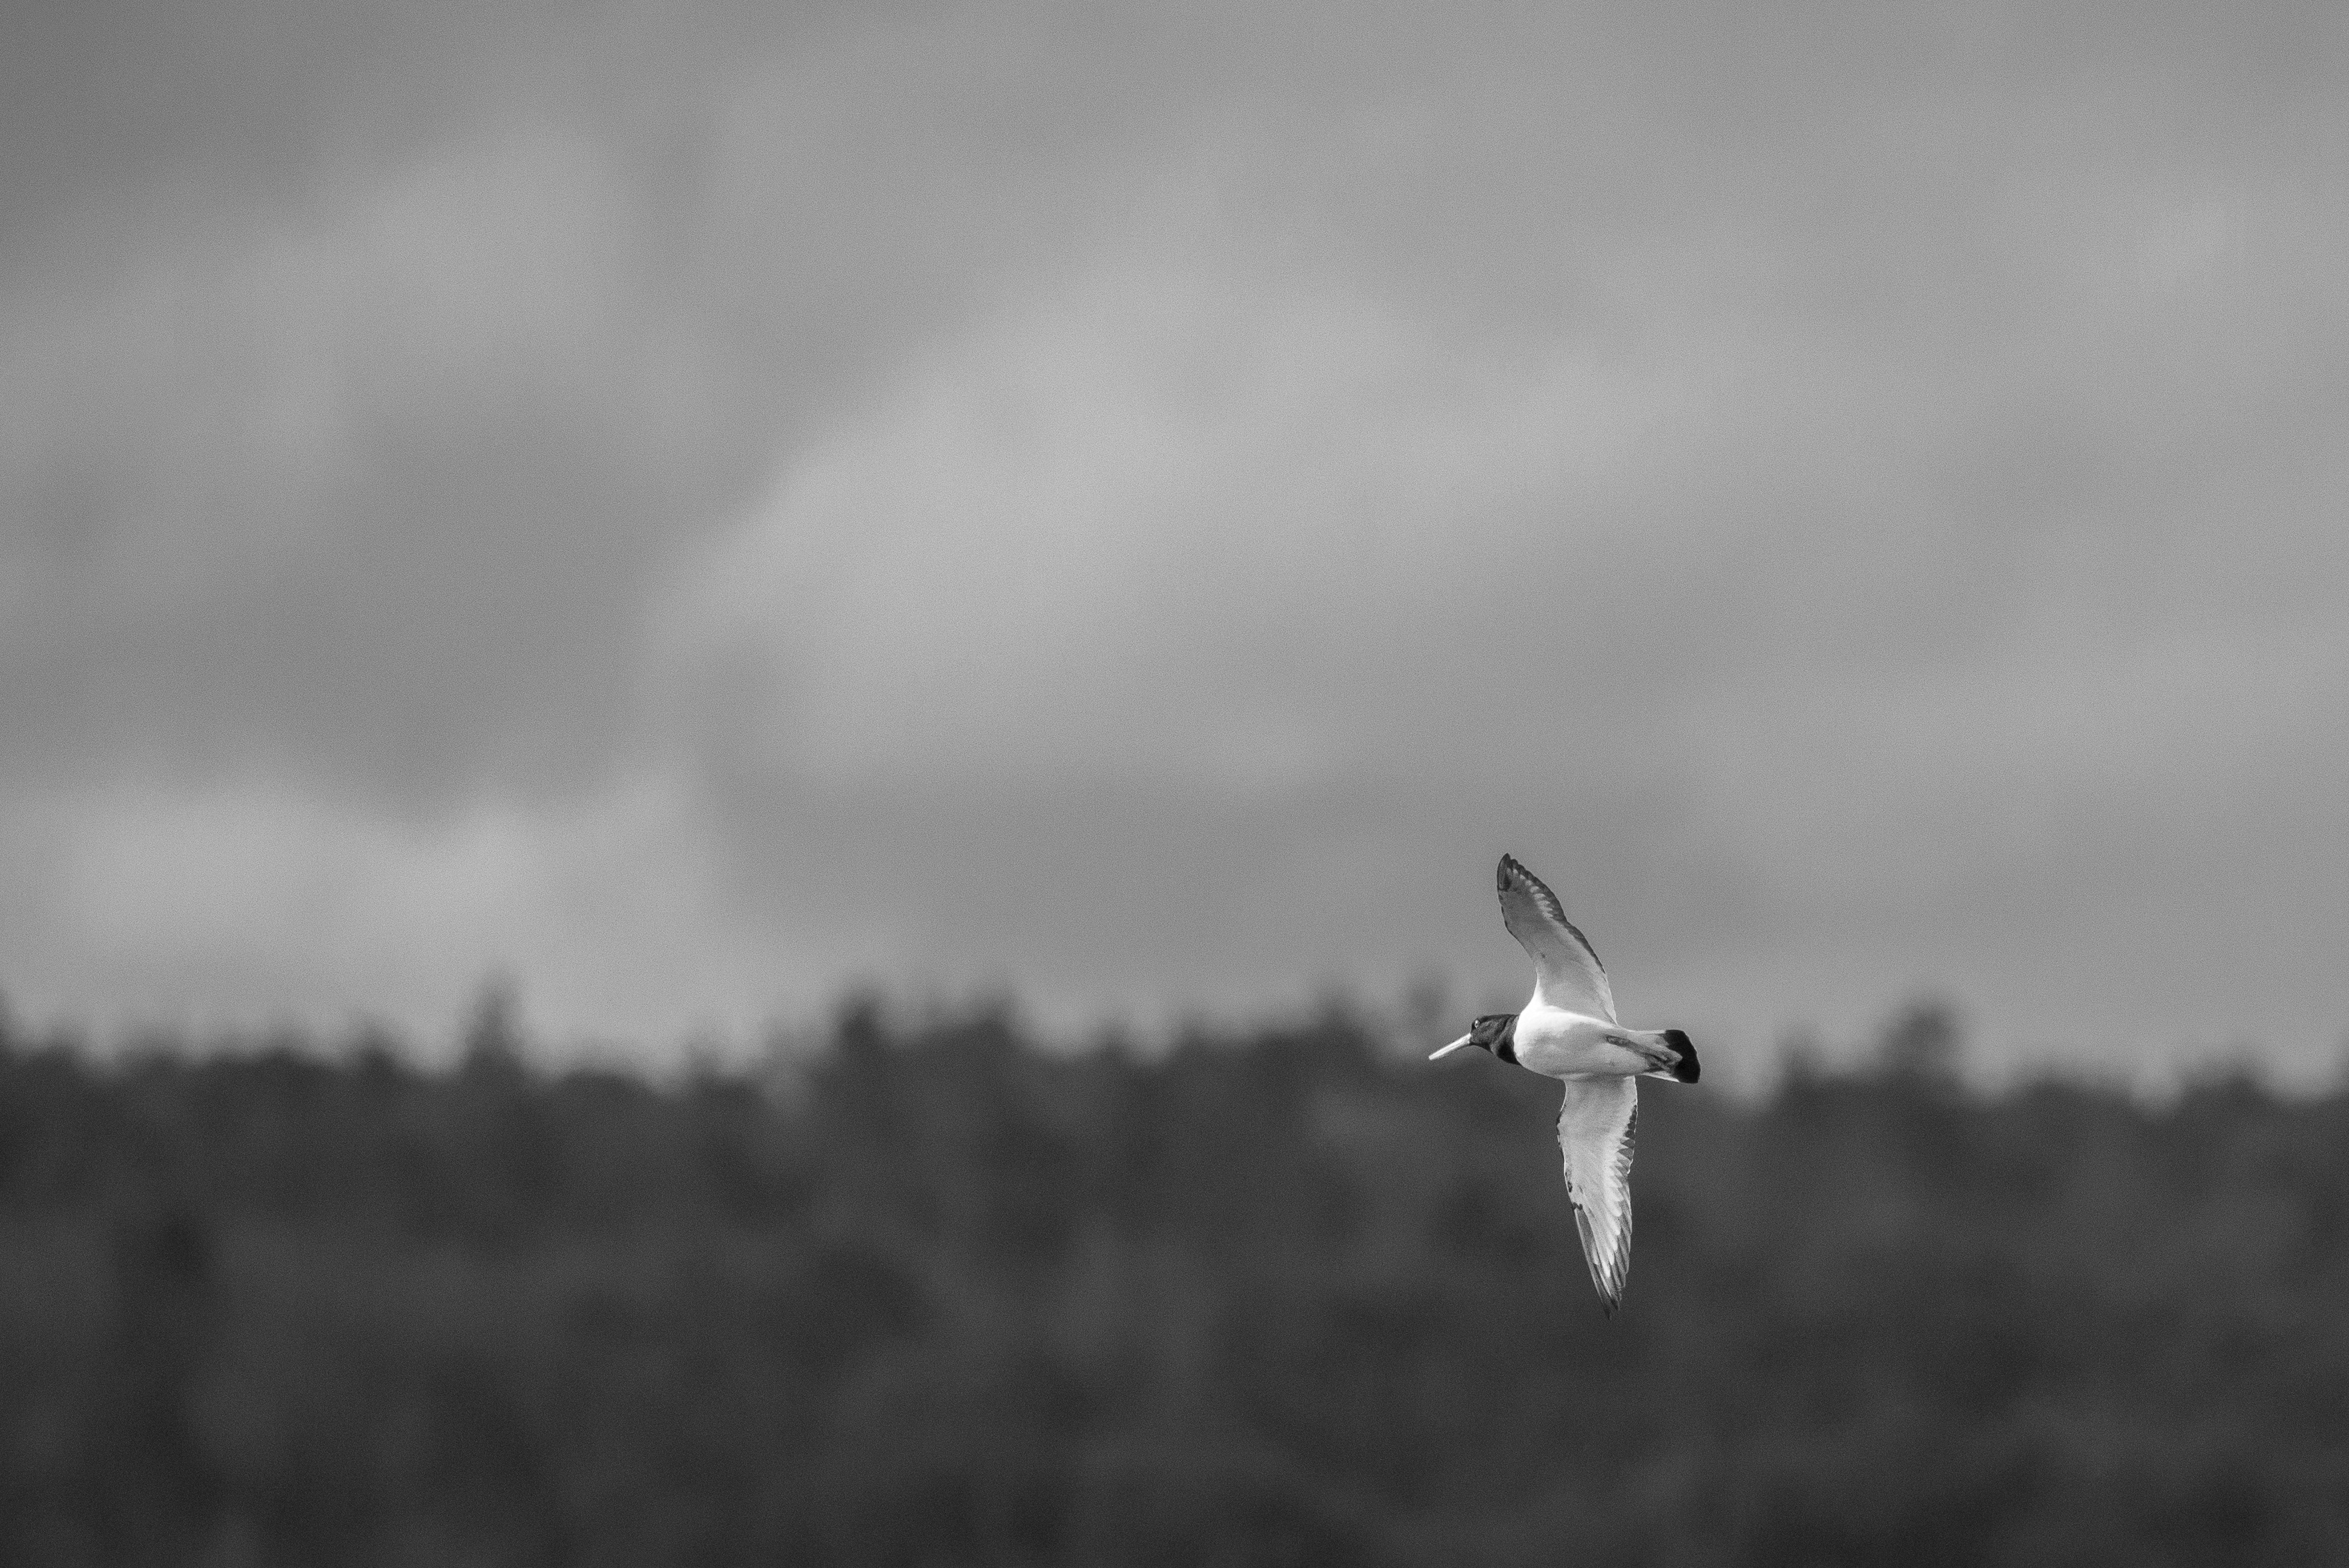
nature, outdoor, wilderness, bird, wing, cloud, black and white, white, prairie, animal, seabird, flying, daytime, wildlife, wild, flight, black, monochrome, sunny, day, feathered, monochrome photography